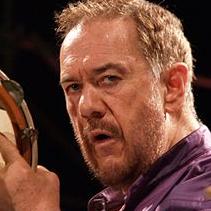
Age: 65